Gong Li

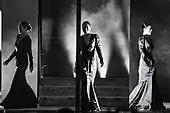
Gong in 2013

In 2010, Gong starred in the World War II-era thriller "Shanghai" as a spy who is disguised as the wife of a triad boss (played by Chow Yun-fat). She turned to documentaries and photographs about World War II, besides taking dancing classes three times a week, to ensure an accurate portrayal of the character. During a press junket for the film, she stated that she was becoming more selective with the Chinese language projects offered to her.